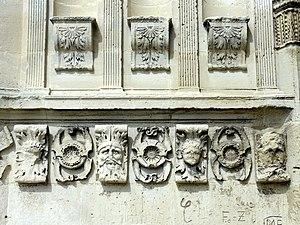
Détail du portail.
L'église Saint-Martin est une église catholique paroissiale située à Montjavoult, dans le département de l'Oise, en France. Bâtie sur le sommet d'une butte, à 207 m d'altitude, elle marque le paysage à plusieurs kilomètres à la ronde, et représente l'un des principaux monuments de l'ancien canton de Chaumont-en-Vexin. Son grand portail Renaissance, bâti vers 1565 par Jean Grappin, de Gisors, constitue son élément le plus remarquable. À l'instar du volumineux clocher de la même époque qui le jouxte à l'ouest, il serait digne d'une grande église de ville. À l'intérieur, le collatéral sud voûté à la même hauteur que le vaisseau central, forme avec la nef un vaste volume unifié de proportions élancées, inattendu dans un village aujourd'hui sans importance. Son style flamboyant tardif intègre quelques éléments Renaissance. Le reste de l'église est beaucoup plus modeste, et a été édifié majoritairement entre la fin du XVᵉ siècle et le premier quart du XVIᵉ siècle dans le style gothique flamboyant, en reprenant en partie des structures plus anciennes, notamment la base d'un clocher central du XIIᵉ siècle.